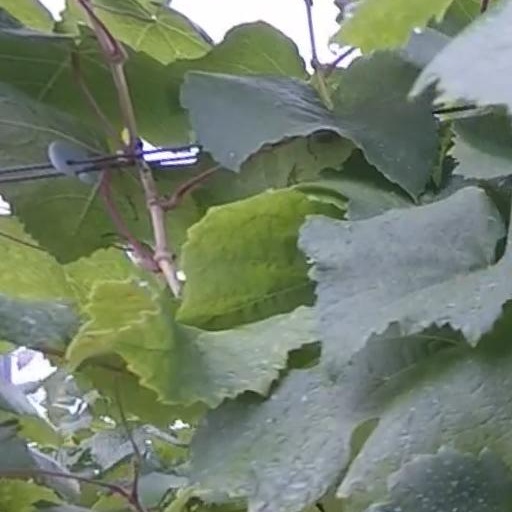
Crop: grape